Panavision

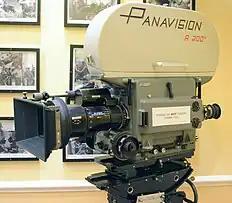
Panavision cinematic camera R-200°

By 1962, four of Panavision's founders had left the company to pursue private careers. That year, MGM's Camera 65 production of "Mutiny on the Bounty" went so far over budget that the studio liquidated assets to cover its costs. As a result of this liquidation, Panavision acquired MGM's camera equipment division, as well as the rights to the Camera 65 system it had developed for MGM; the technology was renamed Ultra Panavision. Only six more features were made with the system: "It's a Mad, Mad, Mad, Mad World" (1963), "The Fall of the Roman Empire" (1964), "Battle of the Bulge" (1965), "The Greatest Story Ever Told" (1965), "The Hallelujah Trail" (1965), and "Khartoum" (1966). The system was revived in 2015 for Quentin Tarantino's "The Hateful Eight". As 1.25× anamorphosers for 70 mm projectors have become rare, most of the 70 mm prints of these films still in circulation are designed for projection with non-anamorphic, spherical lenses. The result is a 2.20:1 aspect ratio, rather than the broader ratio originally intended.